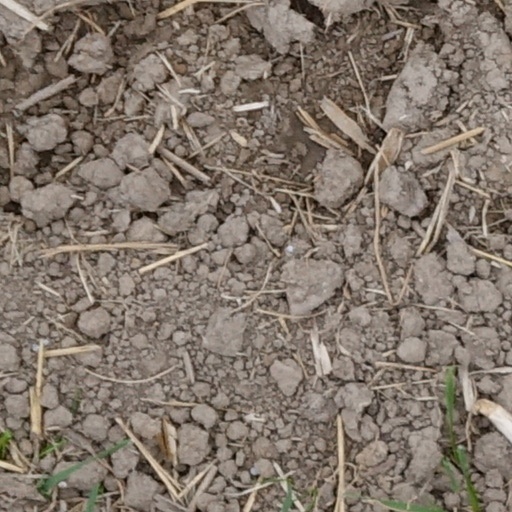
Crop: wheat